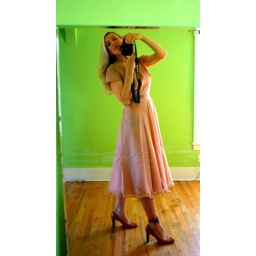
vintage dress from an estate sale $5 in size 18. shoes from banana republic size 11. camera debut d200